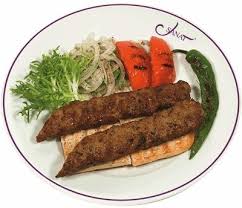
Yemek: kebap